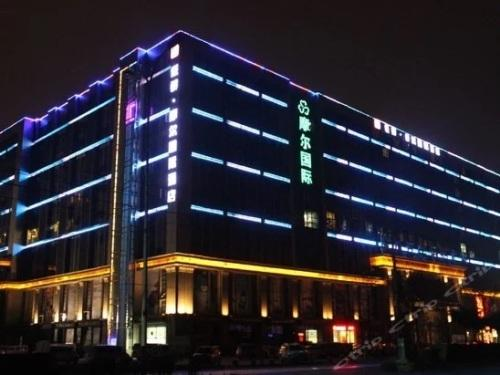
地标名称：摩尔国际
所在城市：成都市·武侯区